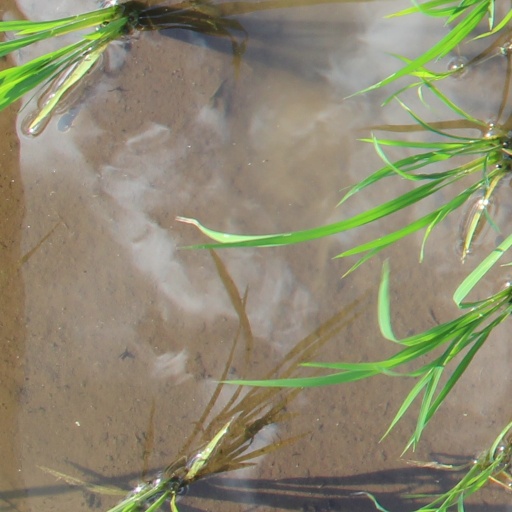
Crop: rice